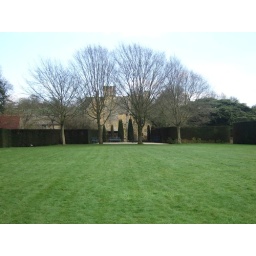
Bare trees against sky